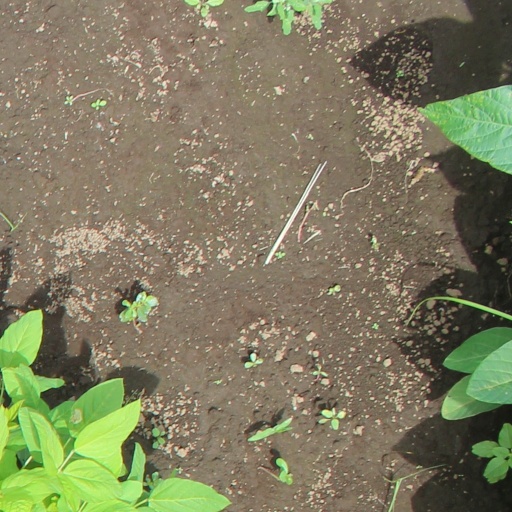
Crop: soybean